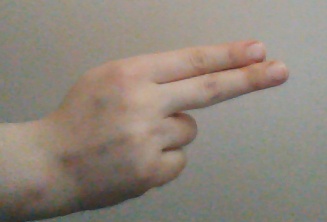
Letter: ain